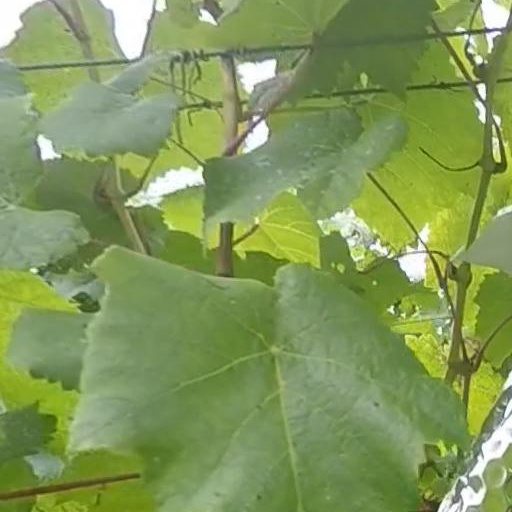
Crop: grape